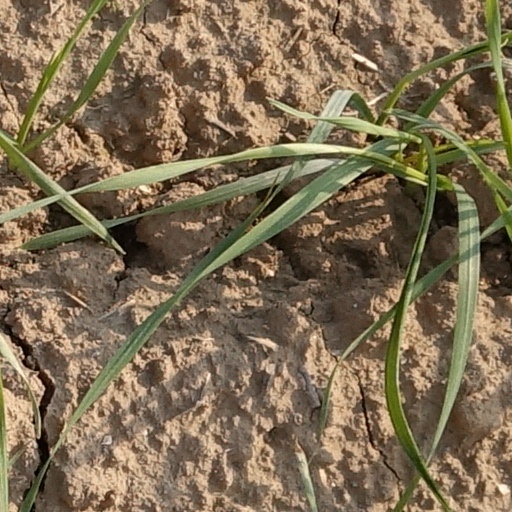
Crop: wheat